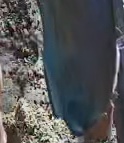
Face region: mouth_nostrils (mouth_chin_nostrils_and_profile)
Pain indicator: moderately_present